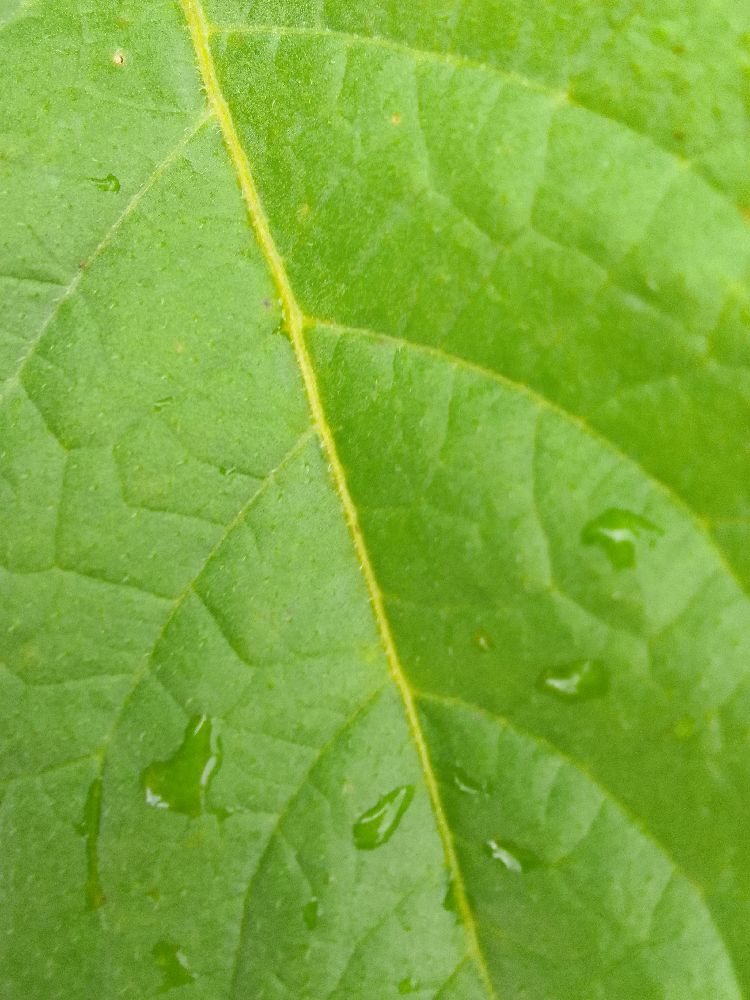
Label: Healthy